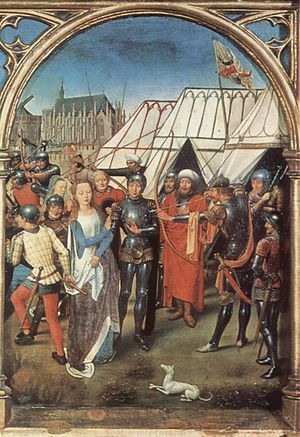
Sankt Ursula
Hans Memling, Sankt Ursulas martyrium.
Sankt Ursula er en britisk katolsk helgen. Hendes festdag er den 21. oktober. På grund af usikker viden om de hellige jomfruer, der blev dræbt på ukendte datoer i Köln, blev fejringen af dem udeladt af den katolske kalender over helgener for universel liturgisk fejring, da den blev revideret i 1969, men de er med i den romerske martyrologium, den officielle, men ufuldstændige, liste over helgener i den katolske kirke.